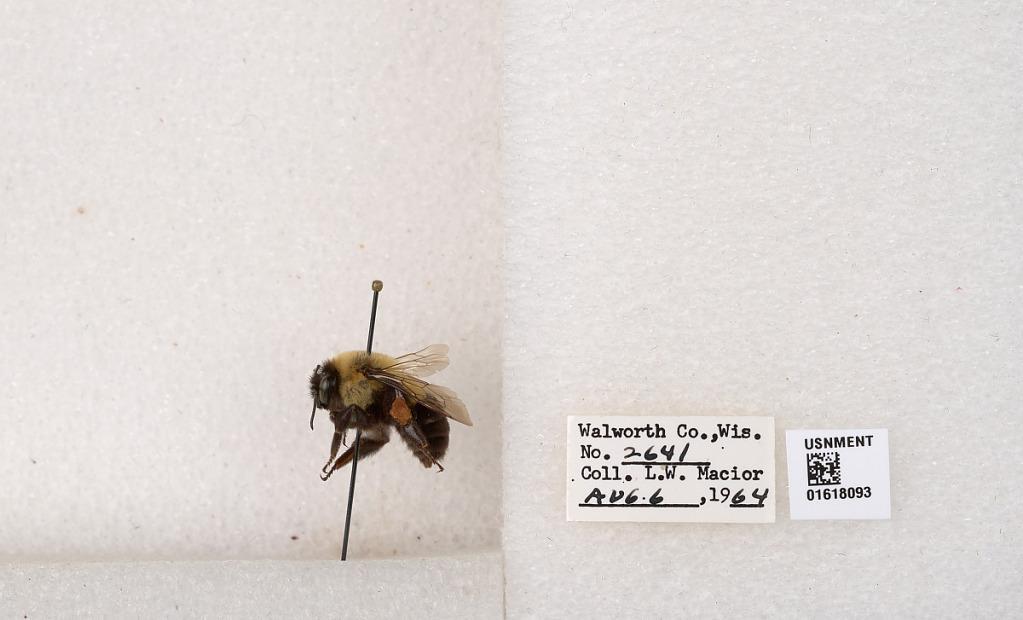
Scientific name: Bombus impatiens Cresson
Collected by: L. Macior
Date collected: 1964-8-6
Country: United States
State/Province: Wisconsin
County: Walworth
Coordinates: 42.6685, -88.5419